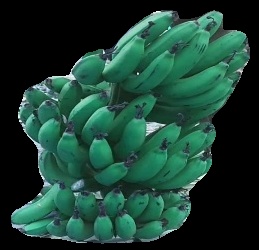
Variety: pachbale
Grade: grade3